1938 in baseball

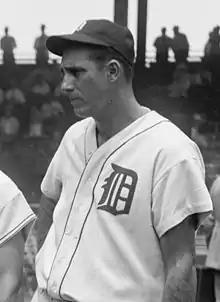
Hank Greenberg, Hall of Famer and 2-time MVP

Memphis beat Atlanta 2 games to 0 games in a contested play-off. At the league's winter meetings it was decided that the Red Sox had won the Negro American League pennant due to Memphis' two wins and the forfeiture of Atlanta in game three of the series.